Alexander Suvorov

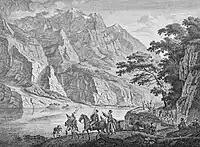
Cossacks over Klöntalersee by Ludwig Hess. Zurich Central Library, Prints and Drawings Department and Photo Archive

Early on in the path, going to join with the not yet defeated Korsakov, he struggled against general Claude Lecourbe and overcame the St. Gotthard and Oberalp (that goes round Oberalpsee) mountain passes. Suvorov's troops beat the French out of Hospental (situated in the Urseren valley), followed by the so-called "Teufelsbrücke", or "Devil's Bridge", located in the Schoellenen Gorge, and the rock tunnel. All these interventions were not without great losses for Suvorov; but in his main attack, where he concentrated some 6,700 against 6,000 Frenchmen, he suffered relatively the same casualties as his opponent. However, Suvorov's troops were at their wits' end.